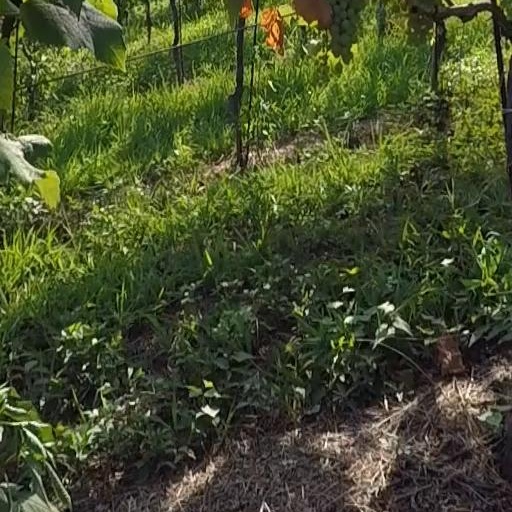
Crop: grape